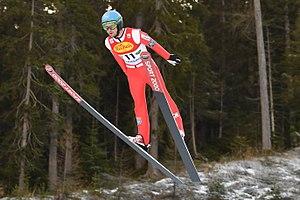
La coupe du monde de combiné nordique 2017-2018 est la 35ᵉ édition de la coupe du monde de combiné nordique, compétition de combiné nordique organisée annuellement. Elle se déroule du 24 novembre 2017 au 23 mars 2018.